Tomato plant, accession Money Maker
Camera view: bottom (45 deg); turntable rotation: 240 degrees
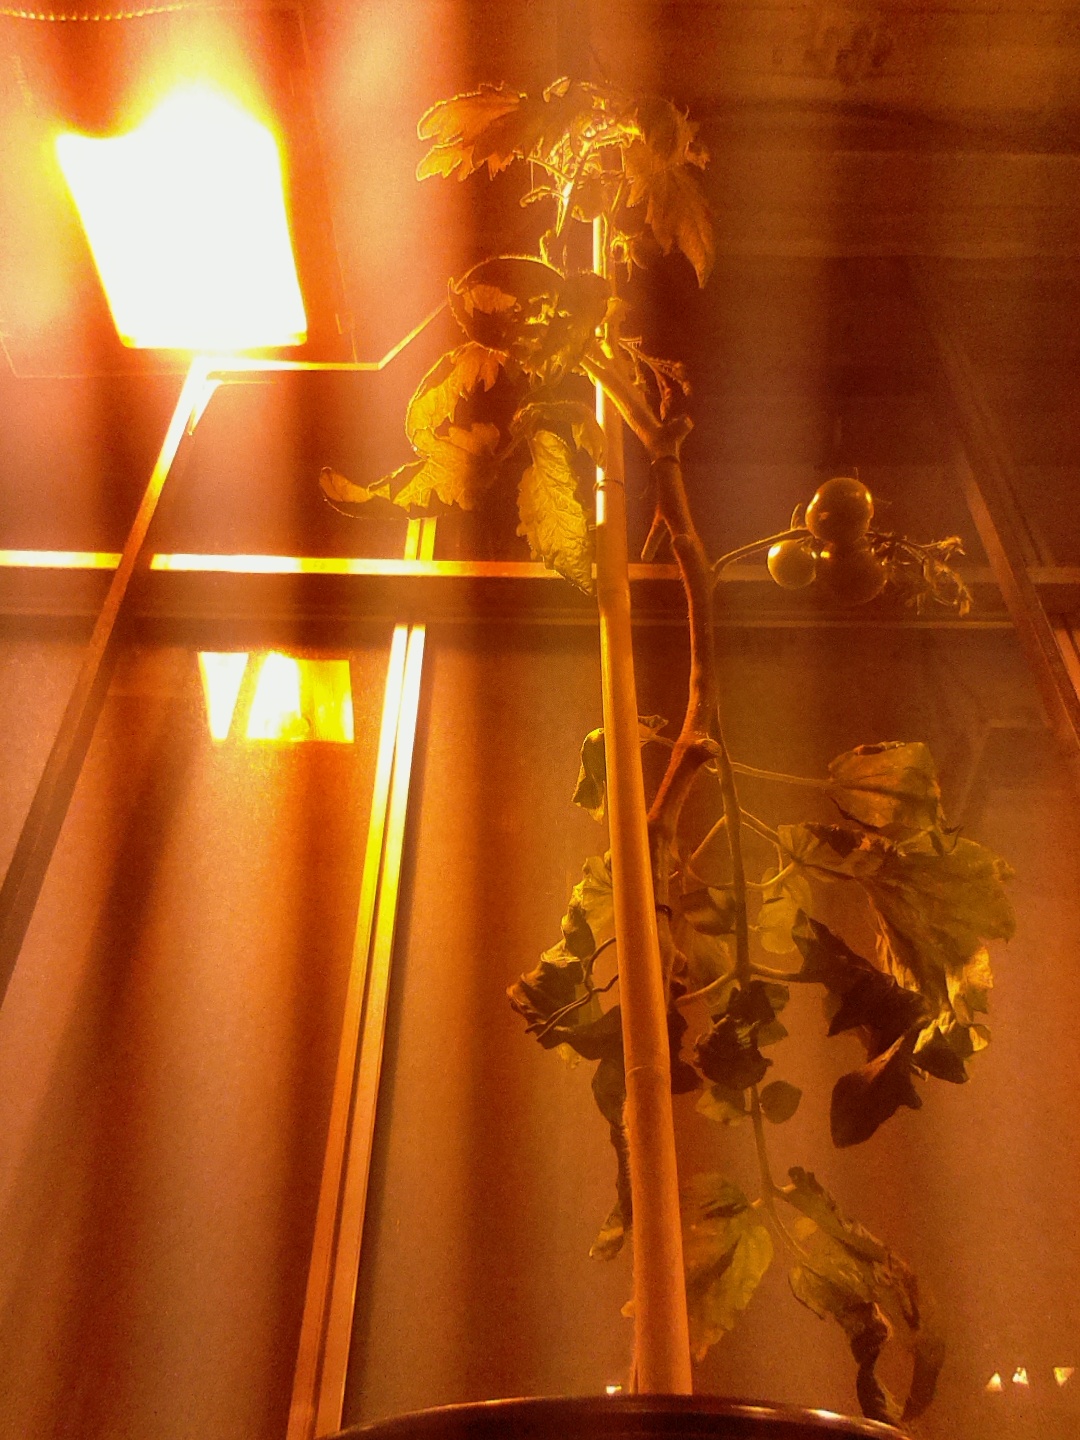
BBCH growth stage 76: 60%-70% of final fruit size